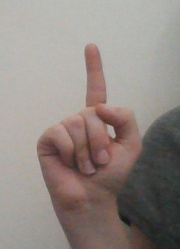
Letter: bb